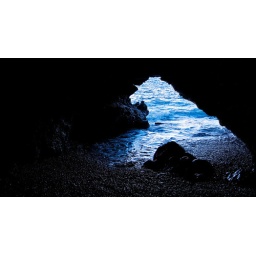
The blue ocean rips through the darkness of a basaltic rock cave in Waianapanapa State Park, Maui.